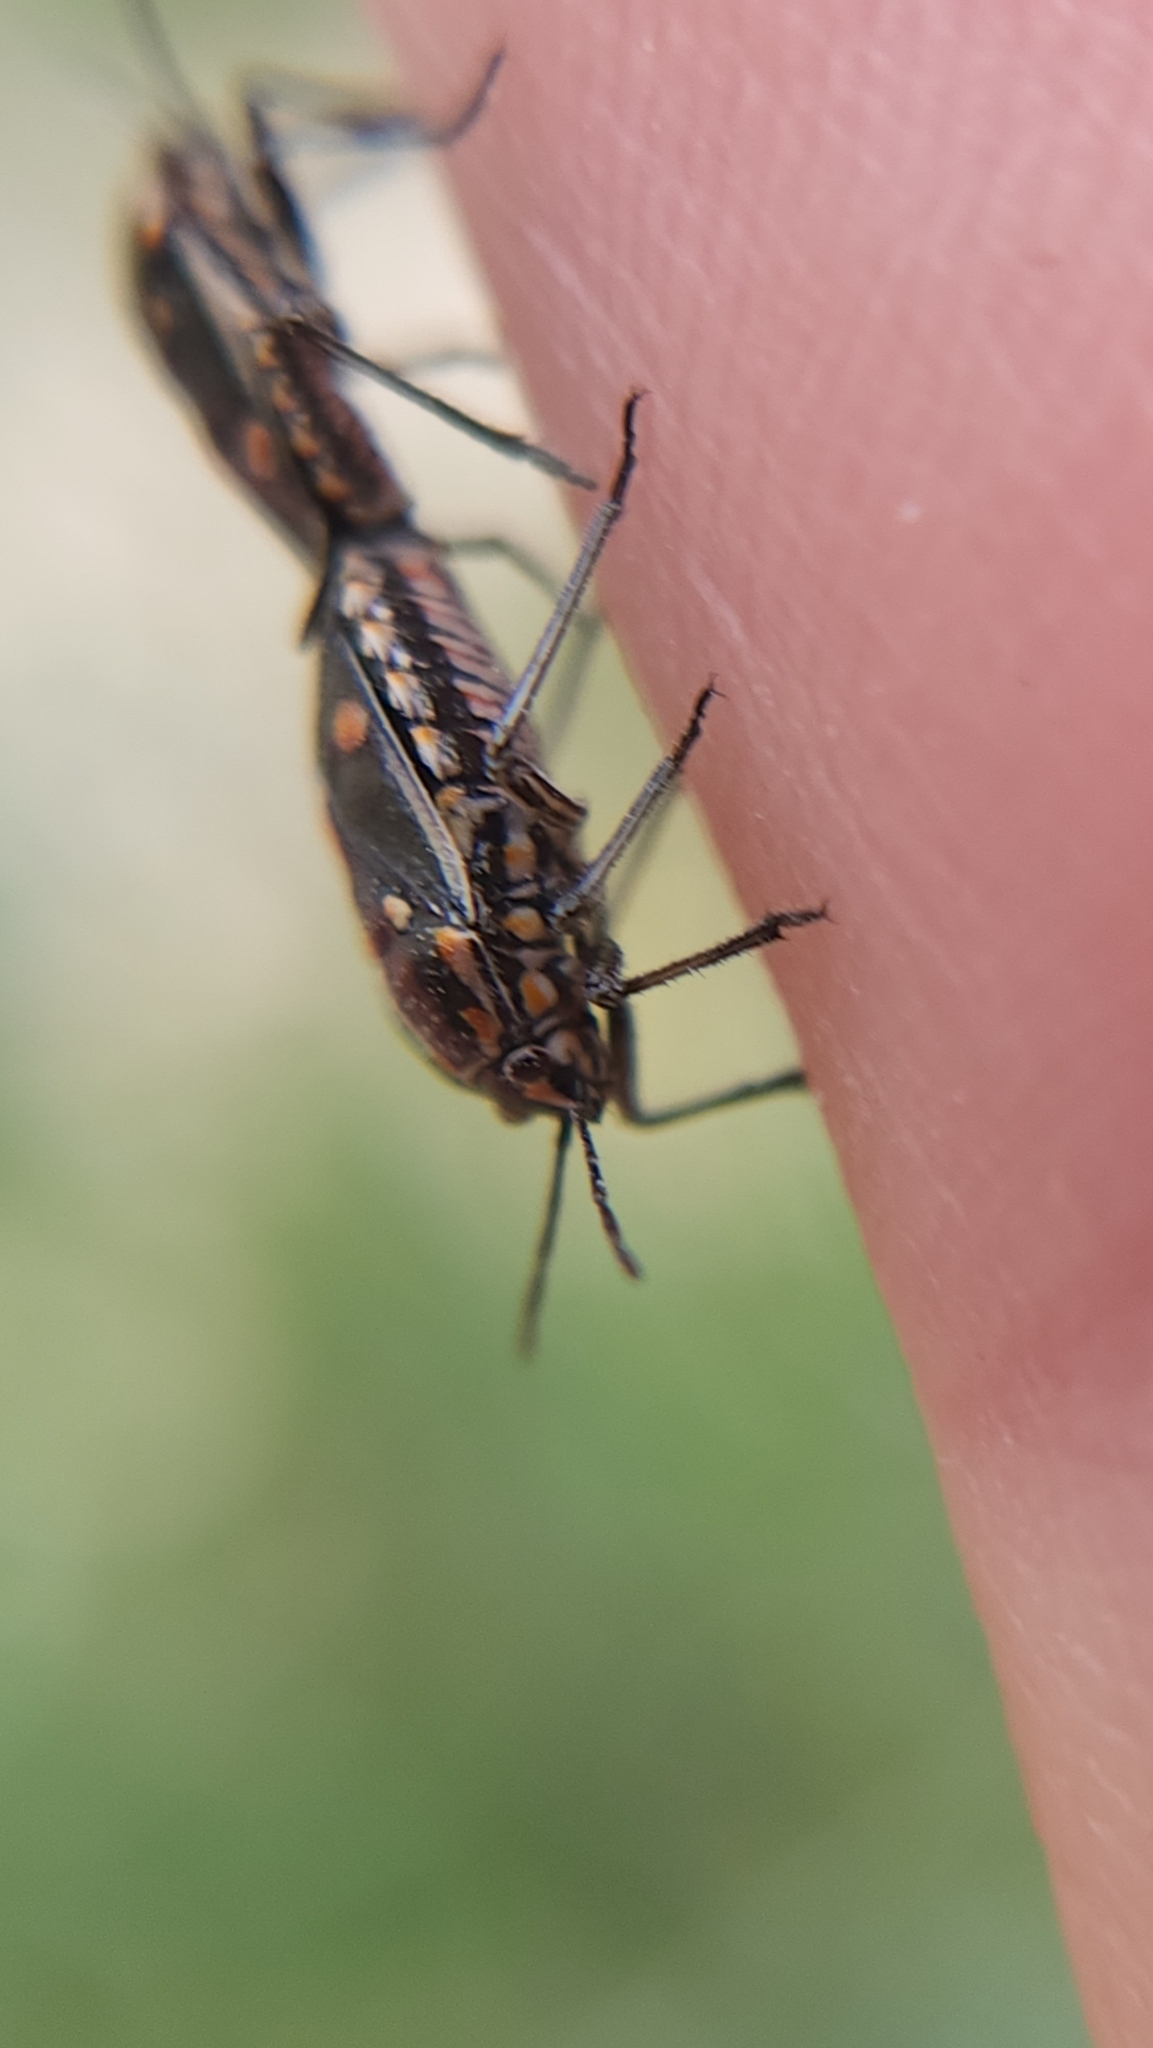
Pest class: stink_bug